List of rulers of Frisia

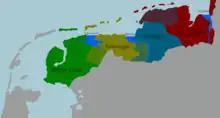
Rough outline of the four counties of Frisia east of the Vlie

Not much is known about the region following the Brunonen, it eventually joins into the Upstalboom treaty. The city of Groningen, at the time in Drenthe becomes very powerful. It quickly becomes an important member of the free Frisian lands and towards the end of the 14th century comes to rule over the Ommelanden.